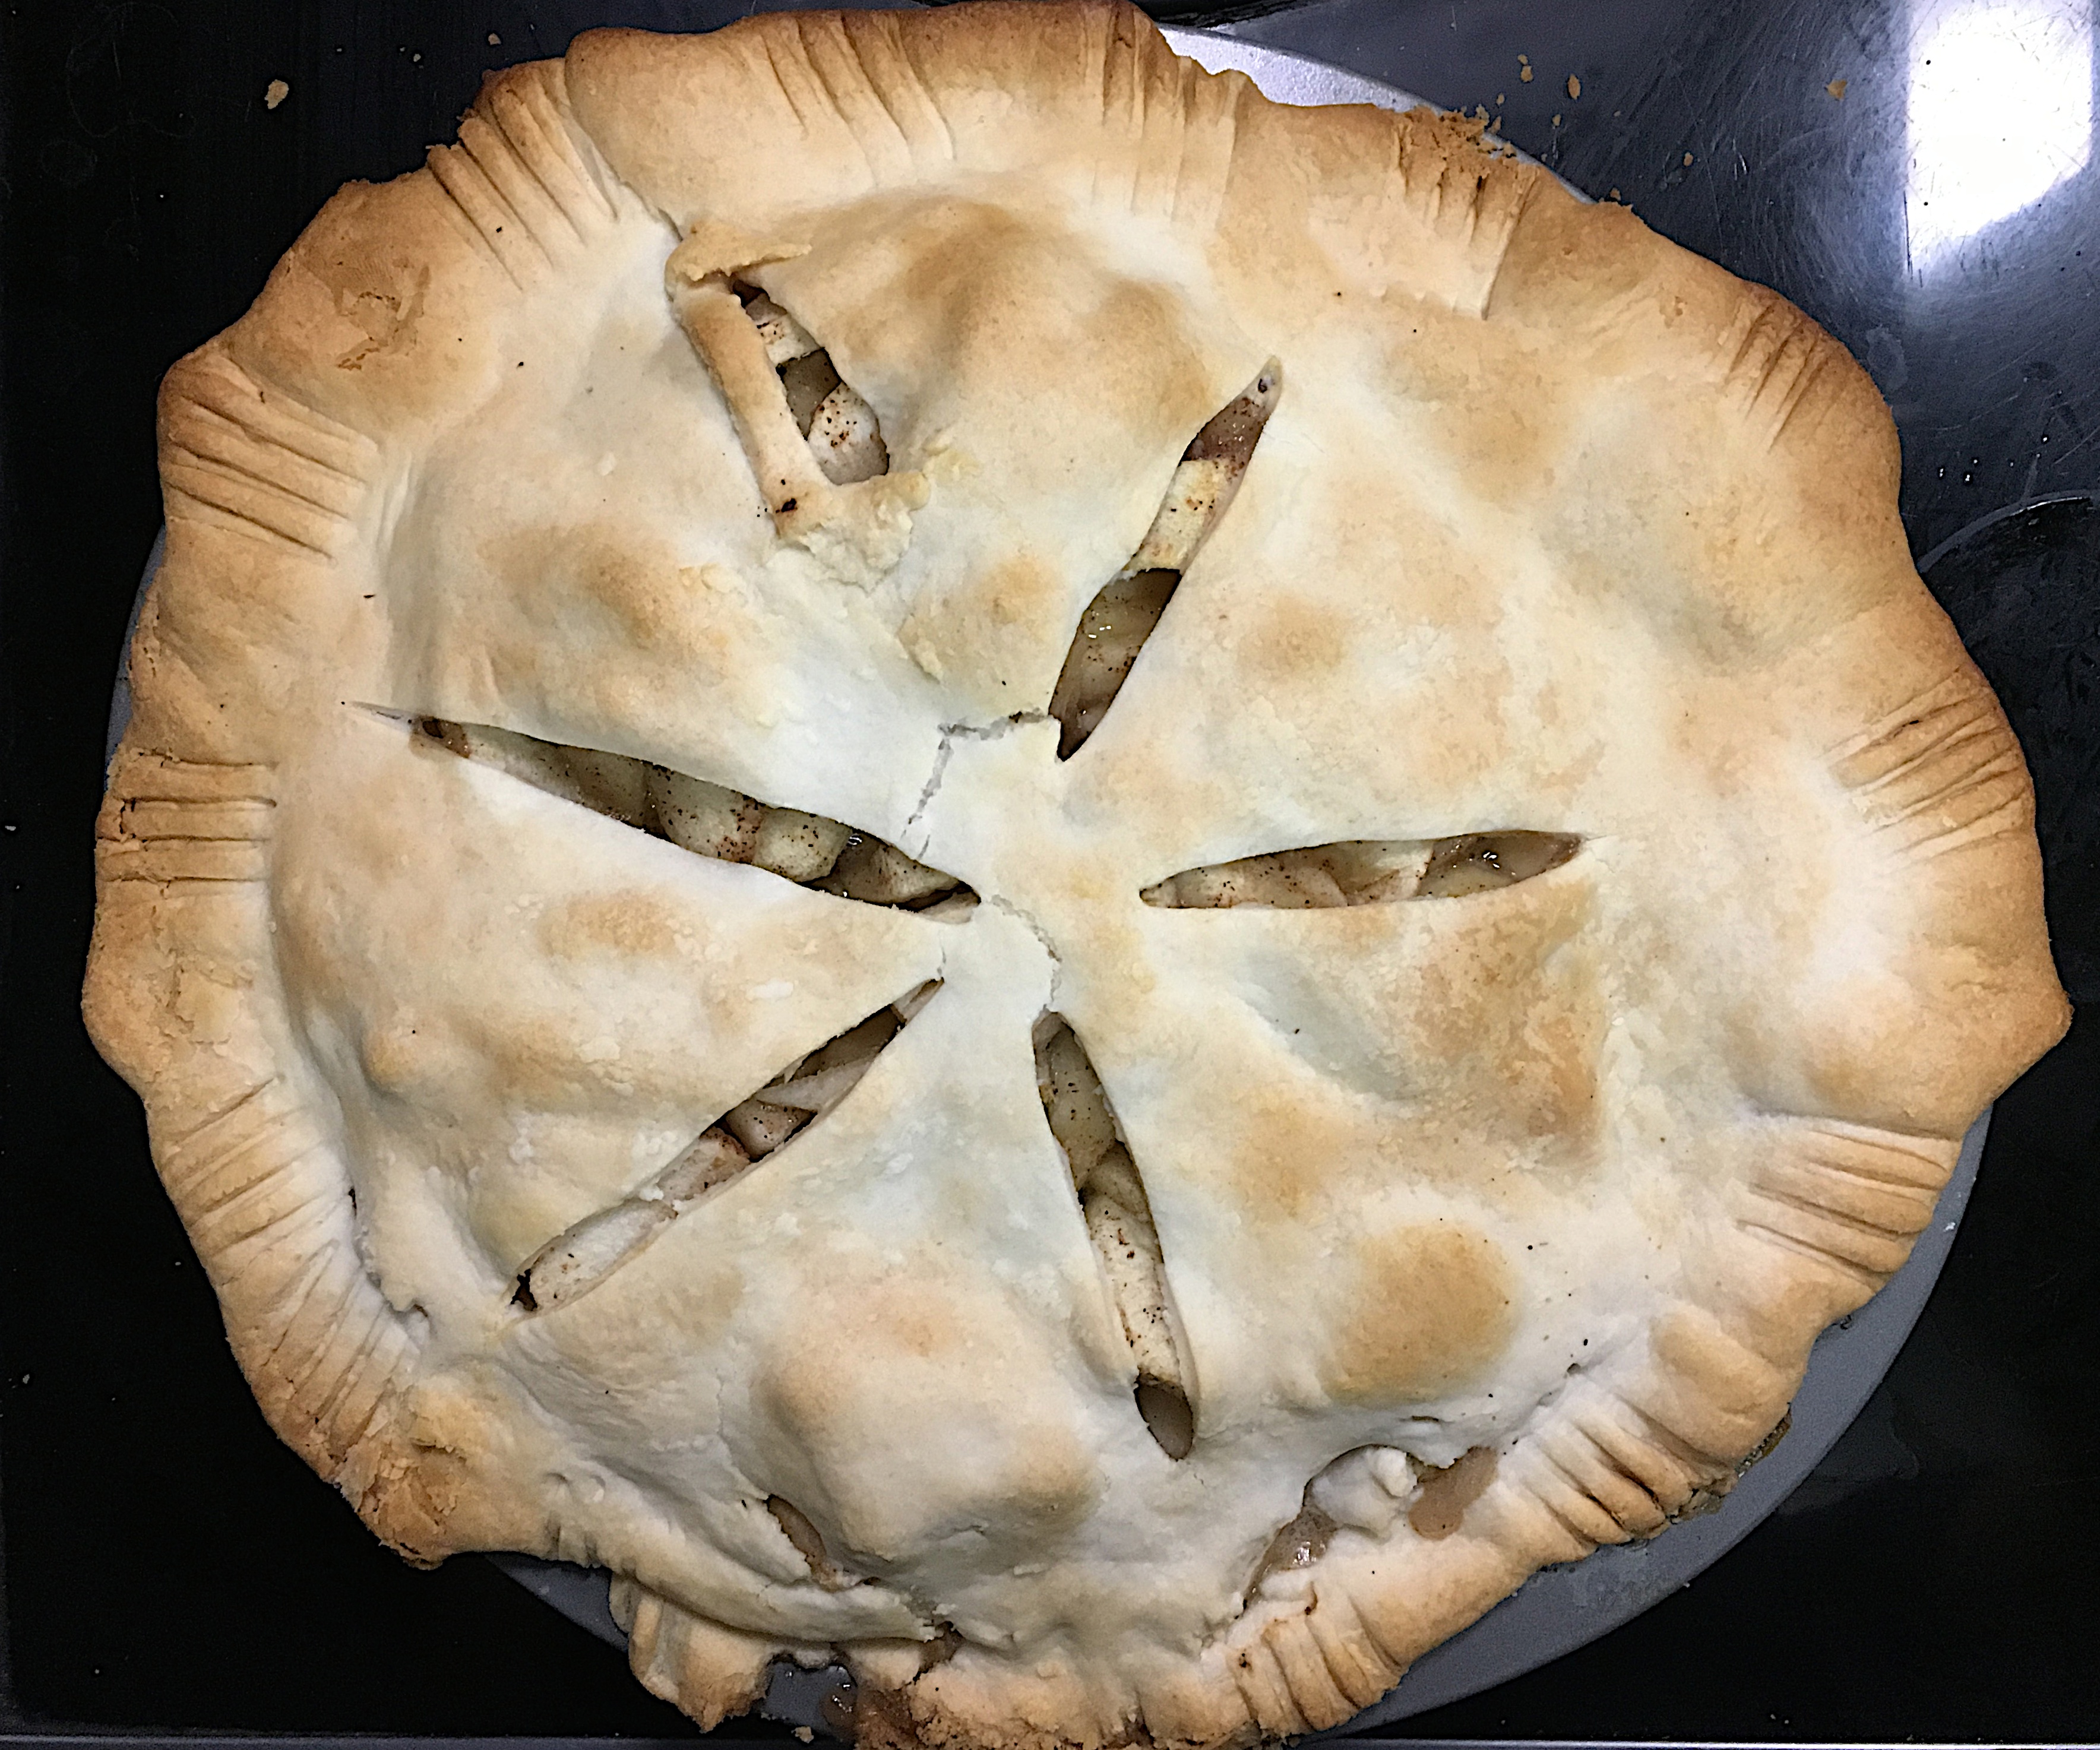
apple, dish, food, skull, pie, bone, human body, organ, carving, baked goods